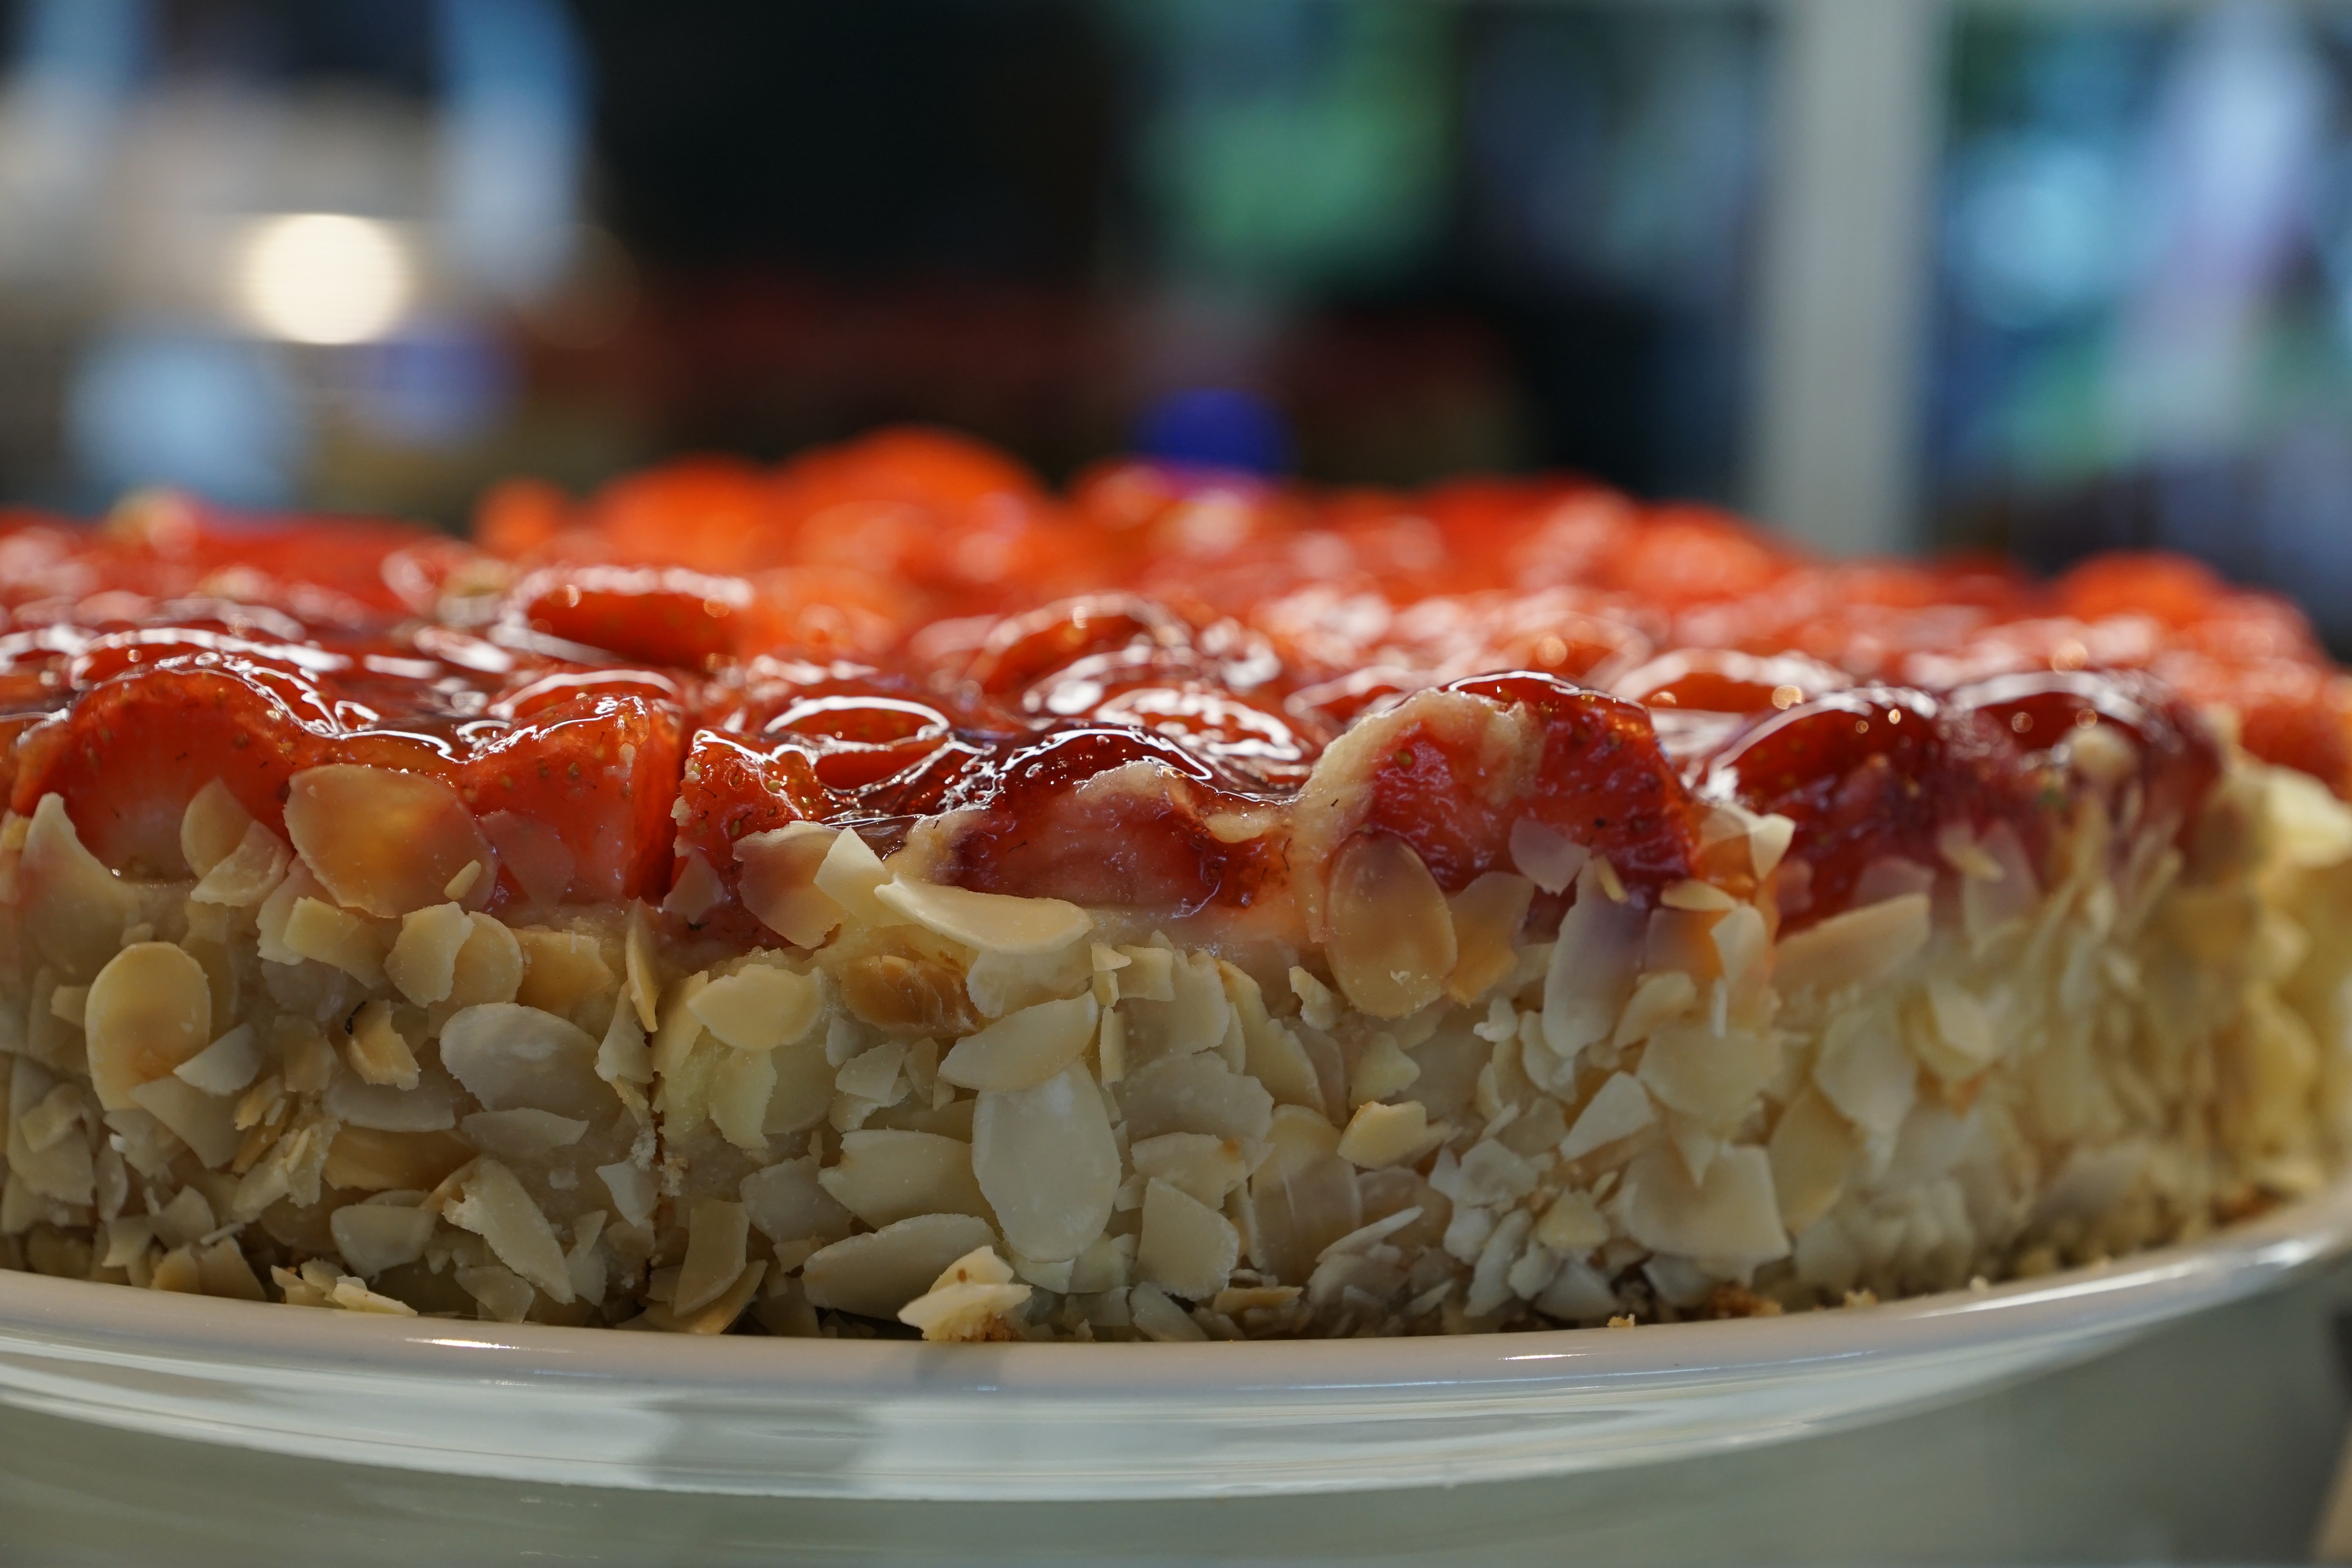
sweet, celebration, dish, meal, food, produce, dessert, cuisine, delicious, cake, bake, fruits, strawberries